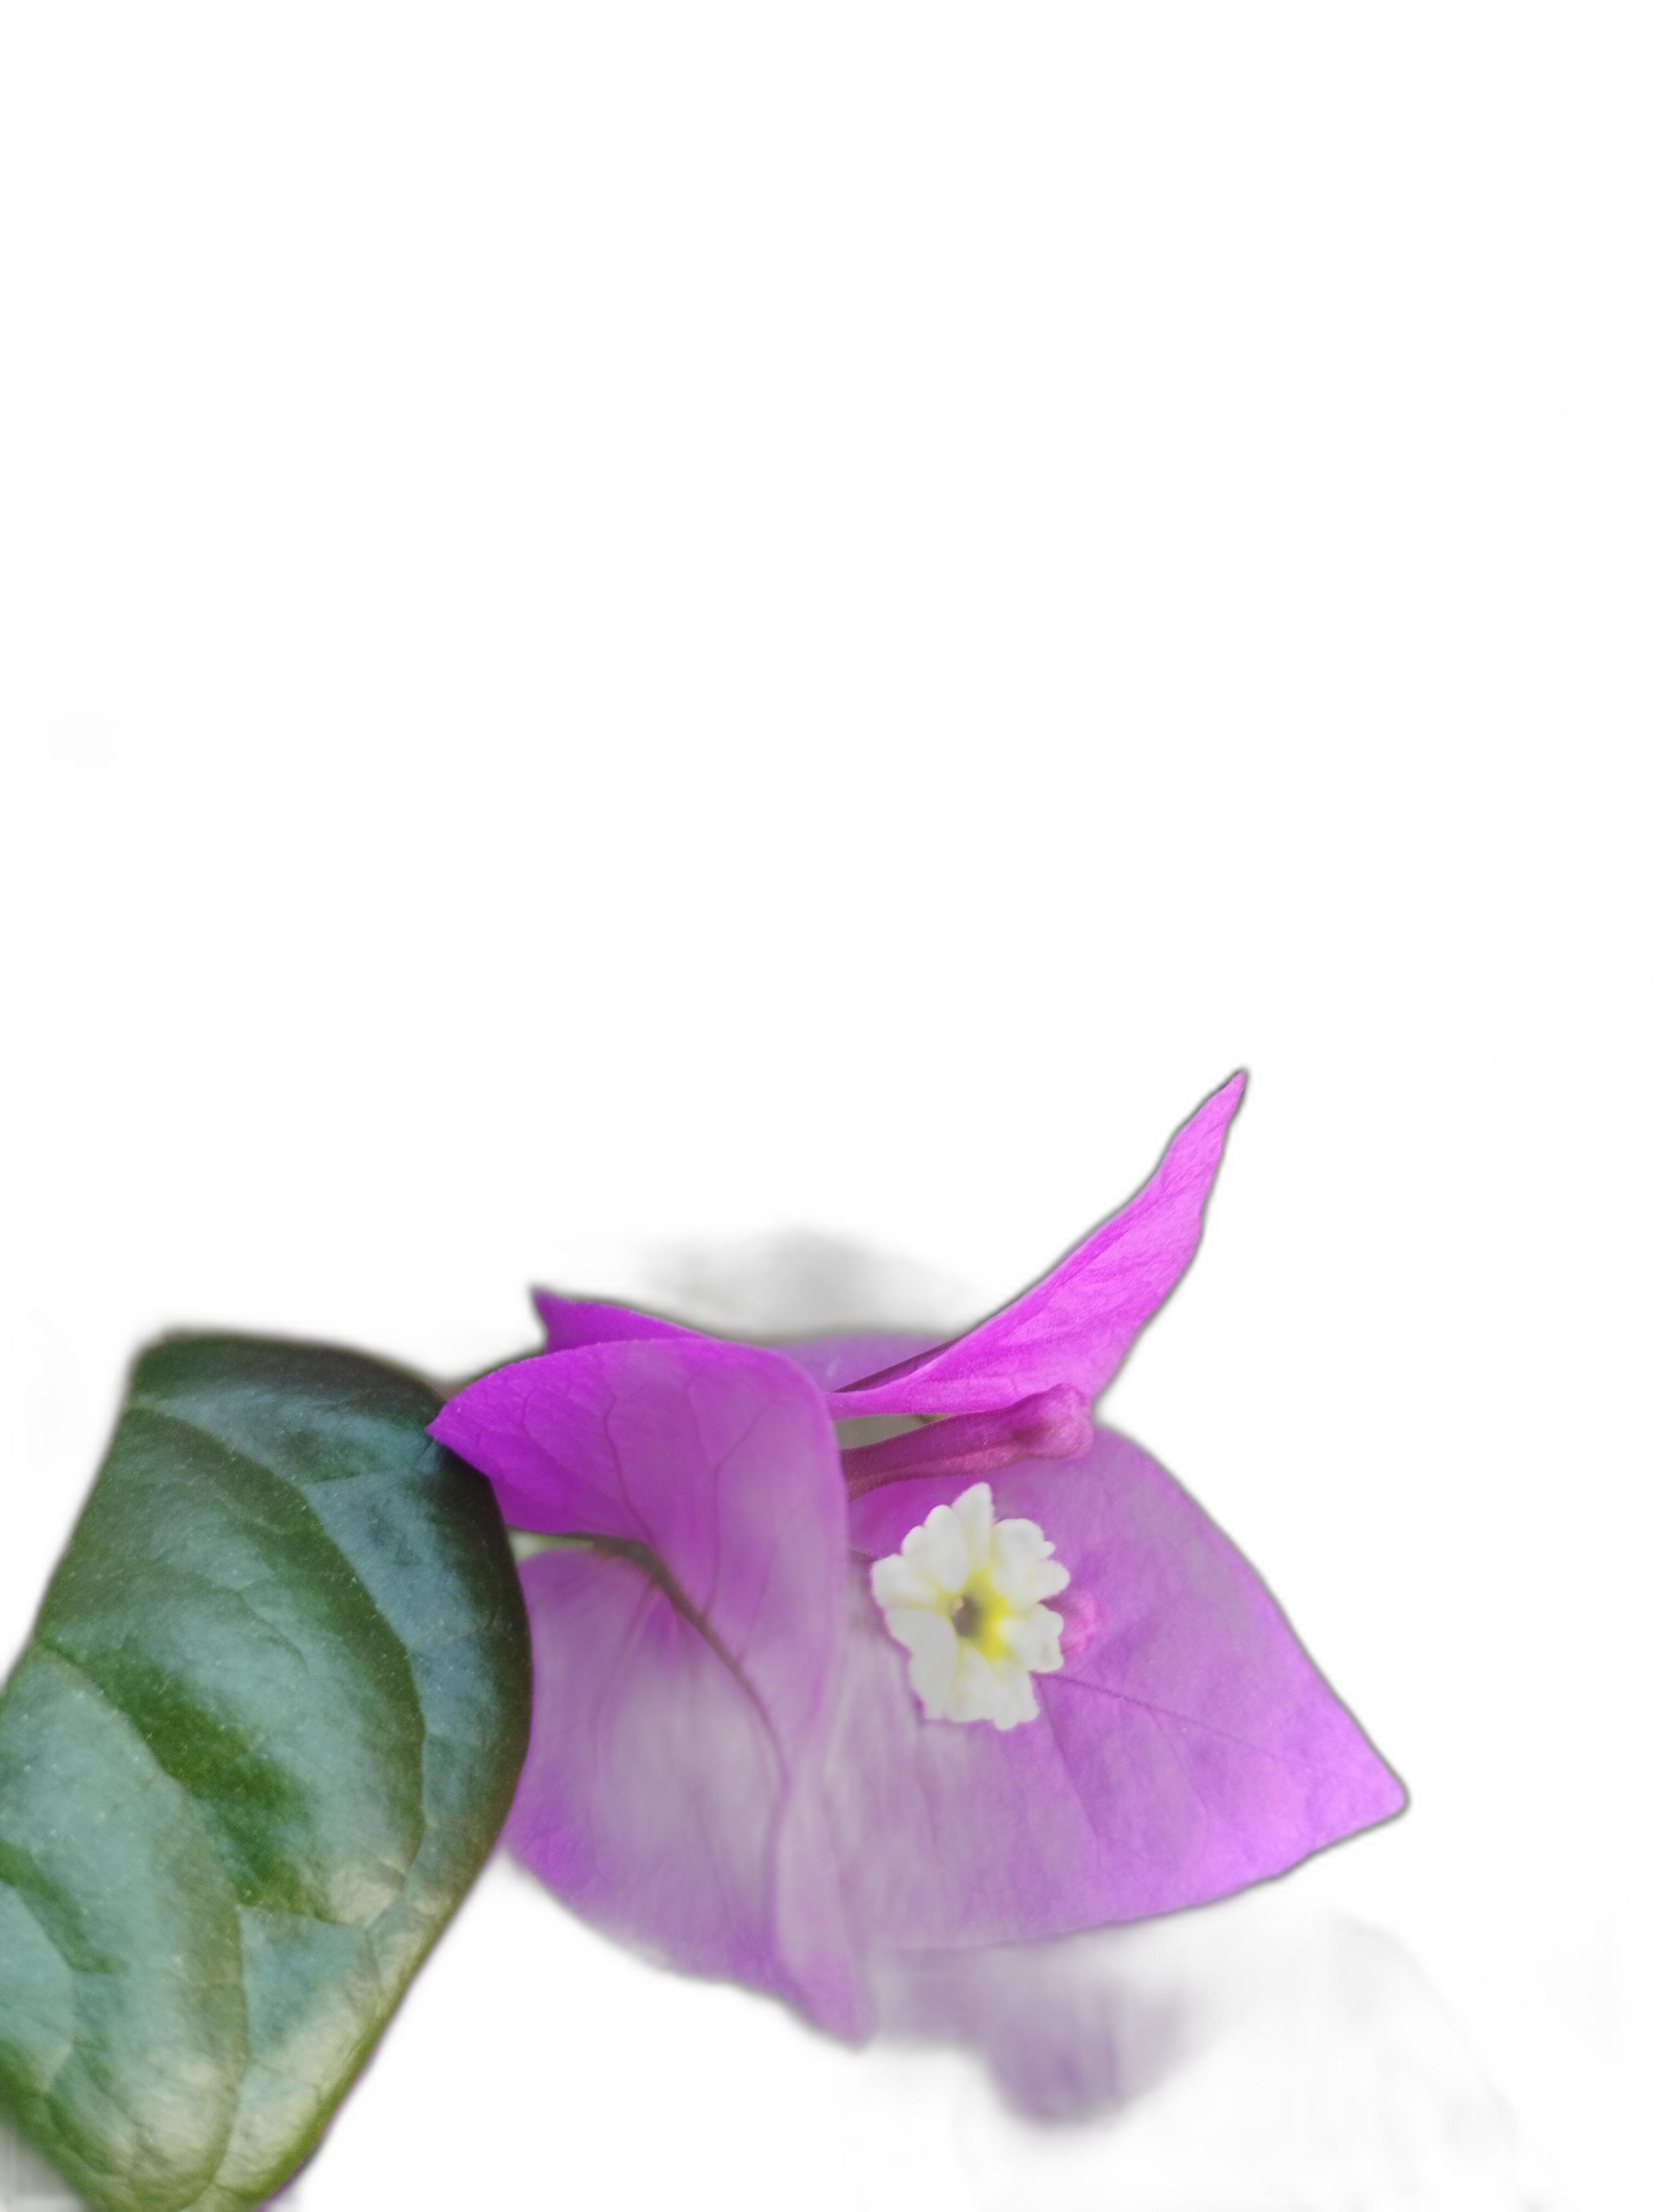
Label: Bougainvillea